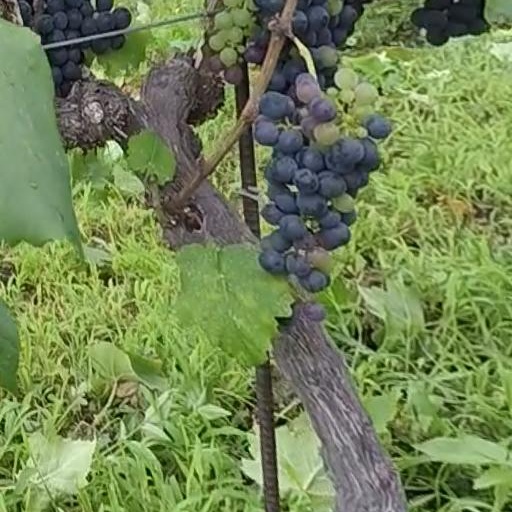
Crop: grape